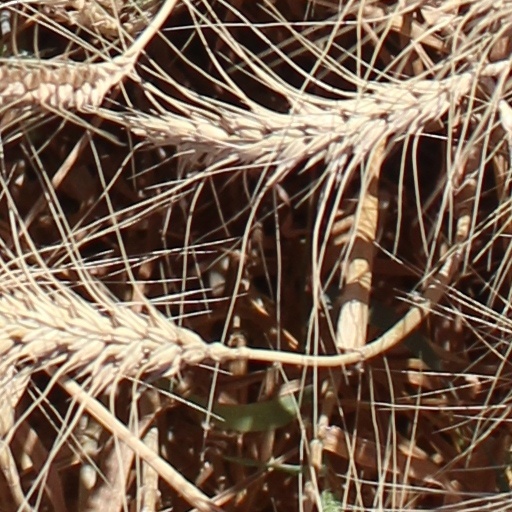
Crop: wheat